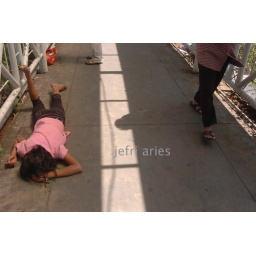
A beggar girl sleeps on street wait a people in Jakarta, Indonesia